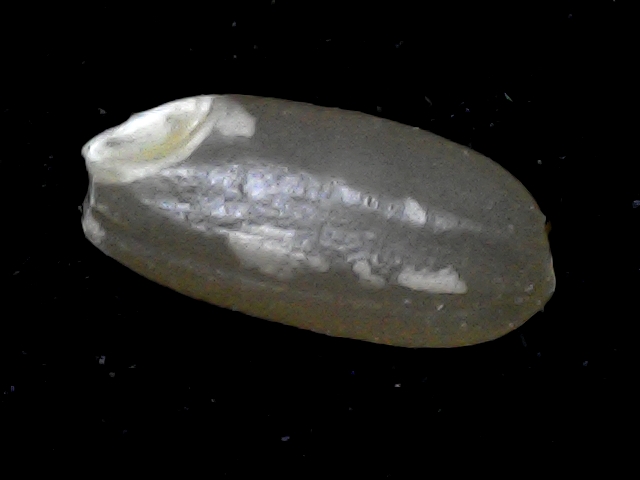
Rice variety: BD76